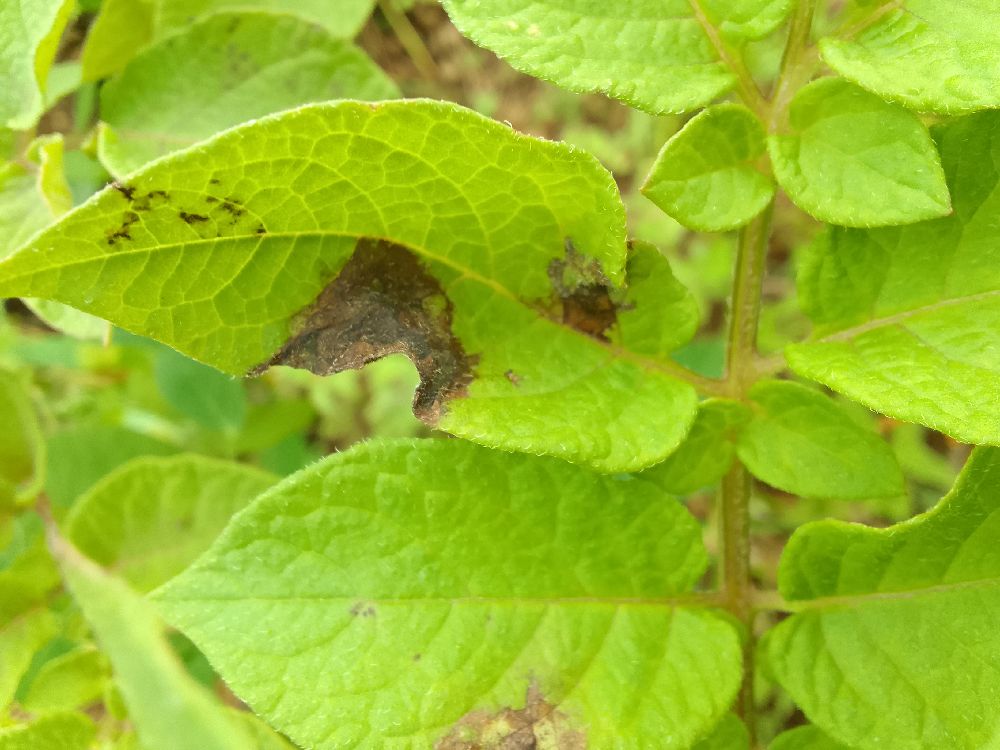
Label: Late blight